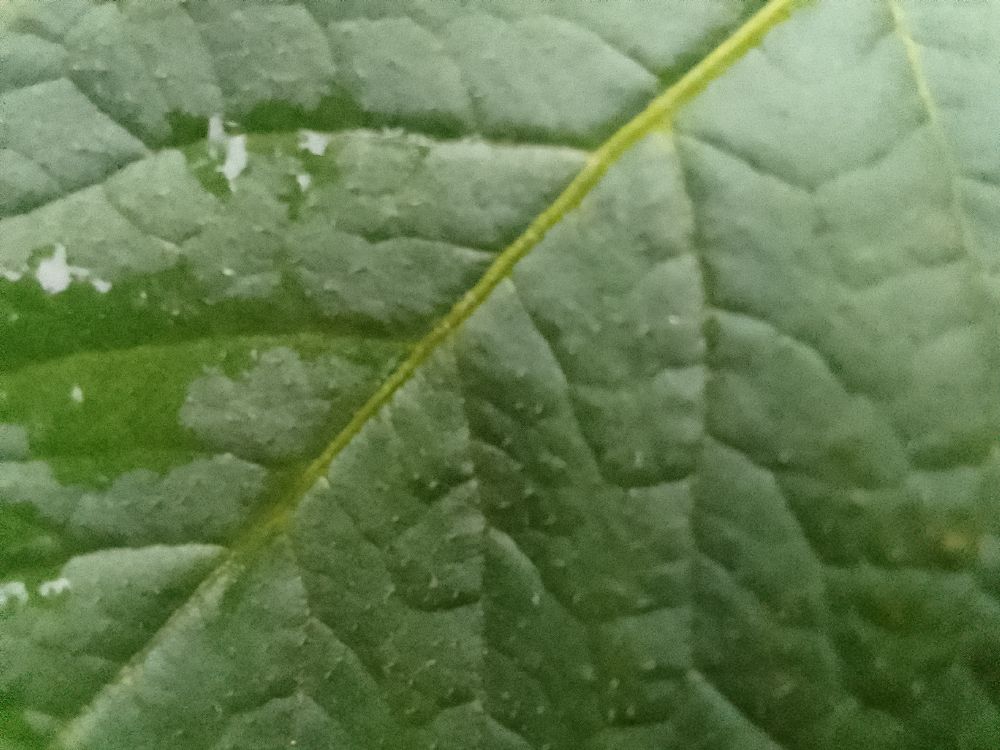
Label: Healthy